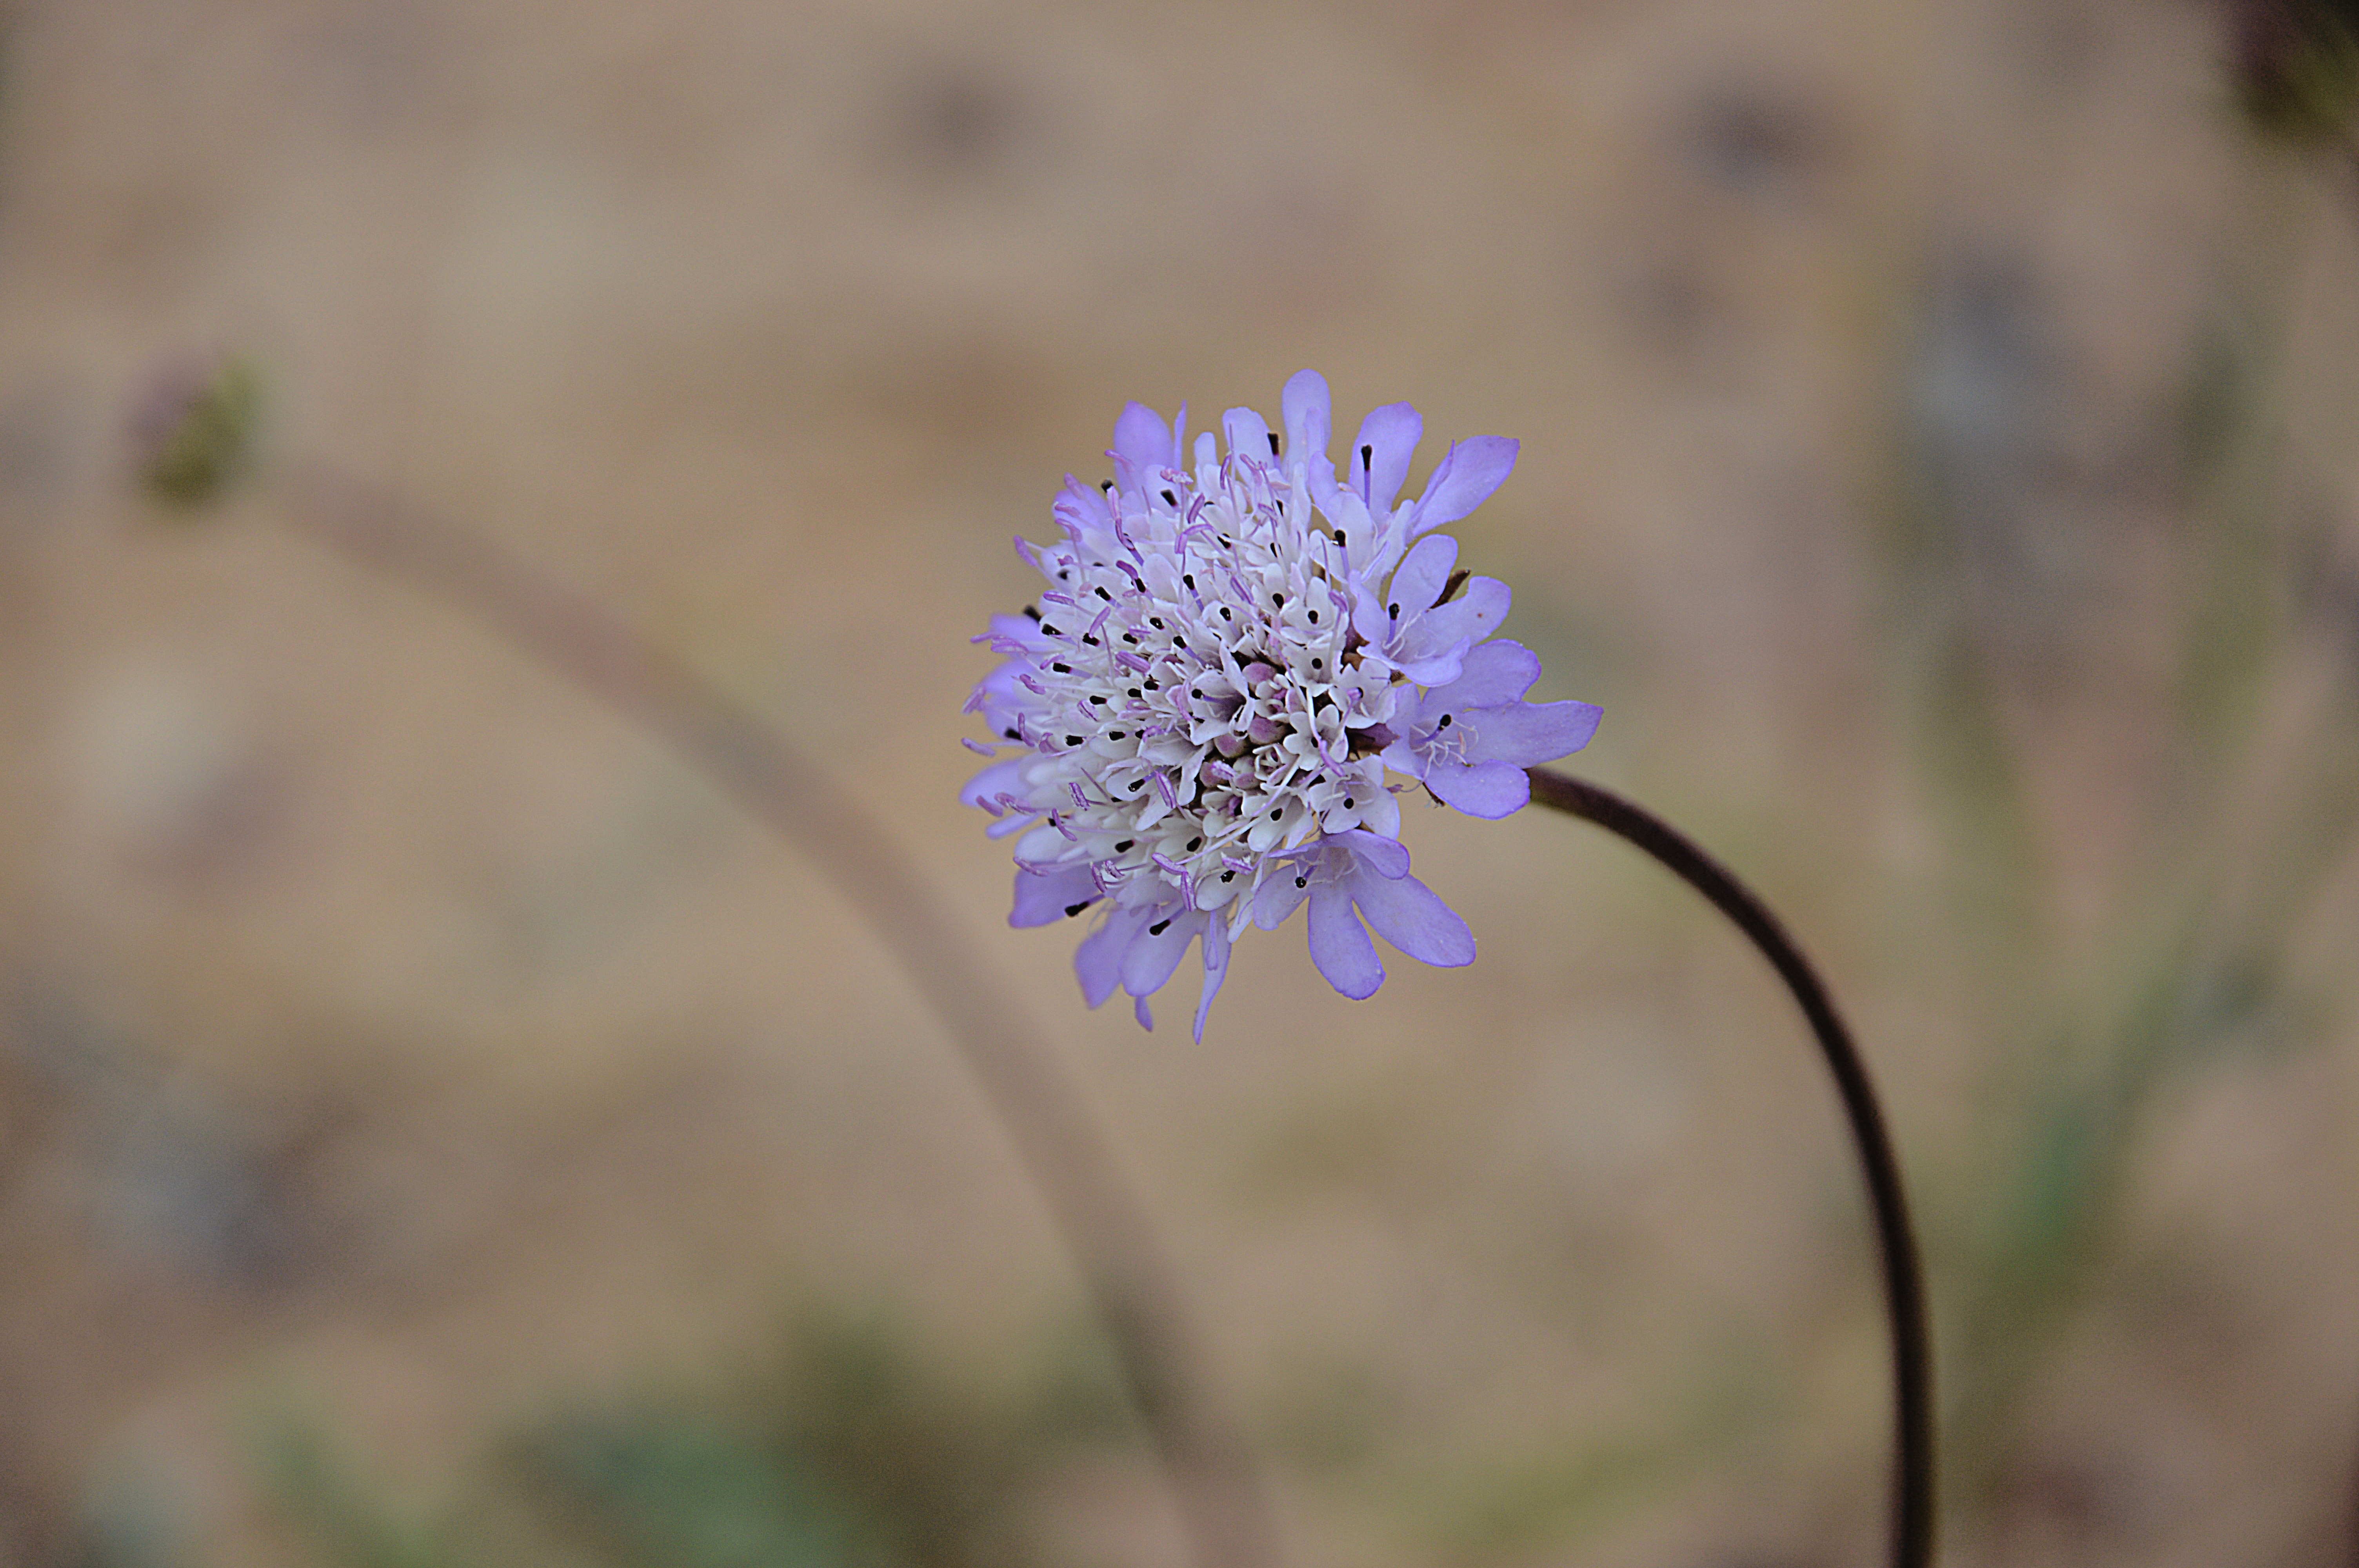
nature, blossom, plant, photography, meadow, flower, petal, spring, herb, produce, botany, garden, flora, wildflower, close up, petals, violet, macro photography, flowering plant, daisy family, plant stem, land plant